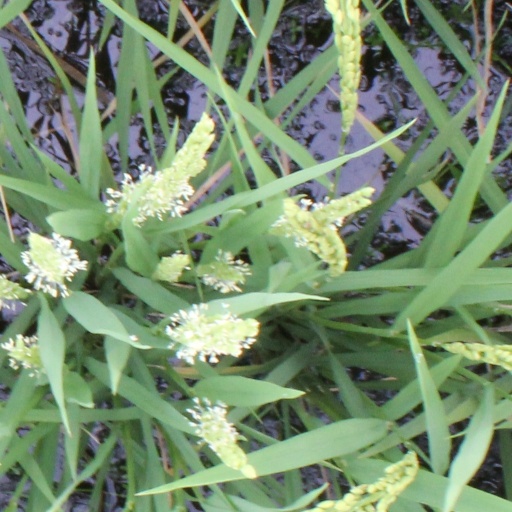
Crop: rice